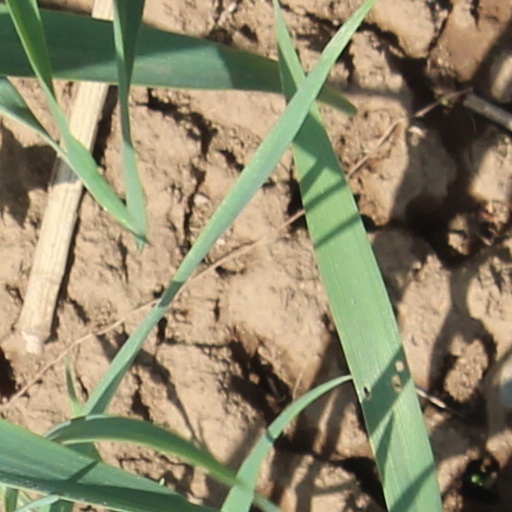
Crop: wheat